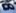
Number: 8